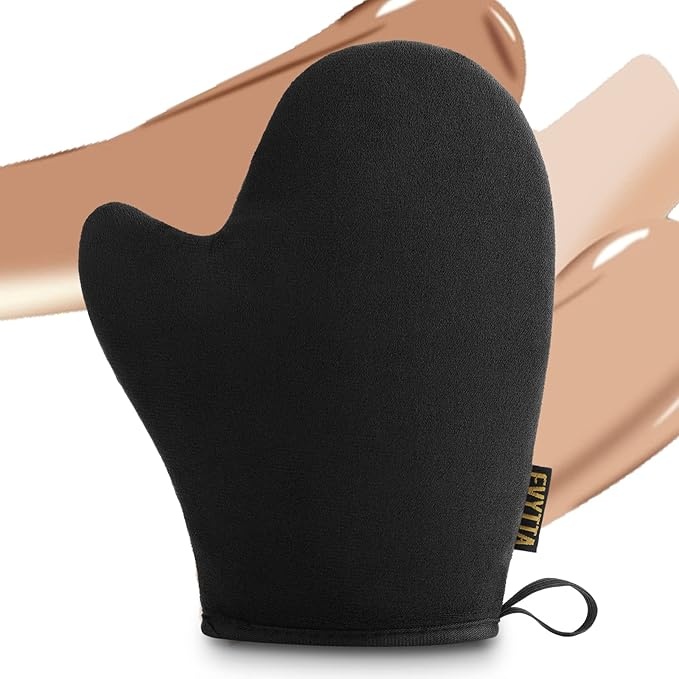
Tanning Mitts Self Tanner Mitt Applicator, EVYTTA Self Tanning Mitt Applicator Self Tan Mitt Applicator, Tanning Glove for Self Tan Mit Self Tanner Mit, Sunless Tanner Mitt Self Tanner Glove
About This The Unique Thumb Hole --- Help you say "GOODBYE" to rotate while applying!!! This new self tanner mitt applicator adds a thumb hole, it well-fix the position of your self tanning mitt applicator during use, 100% NO Rotation, and better apply self-tanner cream, lotion, spray, etc. on your body. The thumbhole also gives you extra control. Compared with an old straight self tan mitt applicator, these updates make you do self-tan much easier. High-Quality Skin-friendly Soft Microfiber --- The luxurious velvet material is soft. It will effortlessly blend the self-tanner on your skin, and achieve a really smooth, evenly, STREAK-FREE tone. Of course, this sunless tanner mitt is washable, hand washes your self tanner glove with warm (not hot) water, or even easier, chuck it in the washing machine. Washing does not lose the softness of your self tanner applicator, making it a dream to use over and over again. Double-Sided Use & Durable --- EVYTTA self tanning glove for self tan is fully double-sided use, making it twice+ as durable as a cheap single-side use loving tan mitt, use it with any self tanner, lotion, cream, mousses, oil, etc(liquid not include) for an effortlessly perfect, streak-free tan. Support self-tanning products from any brand. Let You Say Goodbye To Orange Hands --- With EVYTTA fake tan mitt, totally help you end the orange hand. Unlike some of the cheaper spray tan mitt on the market that are heat-sealed or made from a single piece of foam, EVYTTA is actually sewn together with the self tan gloves for higher quality and better durability, together with the waterproof liner, this self tan applicator mitt 100% prevent the sunless tanner from soaking through to protect your palms from staining. We Provide 100% Satisfaction Service --- We're absolutely confident in the quality and durability of our mitt for applying self tanner! With our sunless tanning mitt, there's nothing stopping you from getting a quick and perfect sunless fake tan! Our tanning mitts self tanner is made for every skin tone, to deliver a flawless skin finish for you year after year. Overview Item Form : Lotion Skin Type : All Brand : EVYTTA Product Benefits : Smoothening,Softness Skin Tone : All
Brand: EVYTTA
Category: Health & Beauty > Personal Care > Cosmetics > Cosmetic Tools > Skin Care Tools > Lotion & Sunscreen Applicators